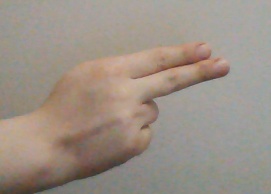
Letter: ain